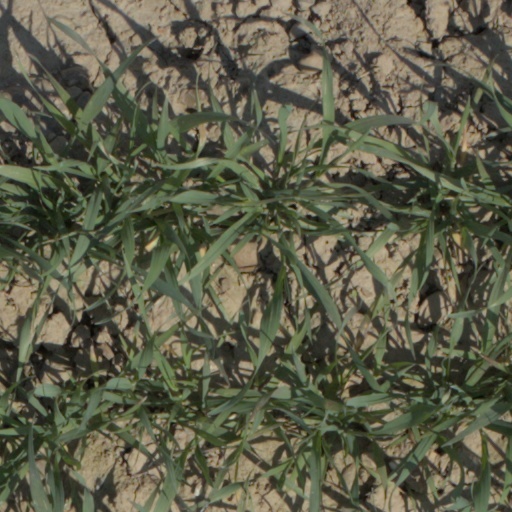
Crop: wheat